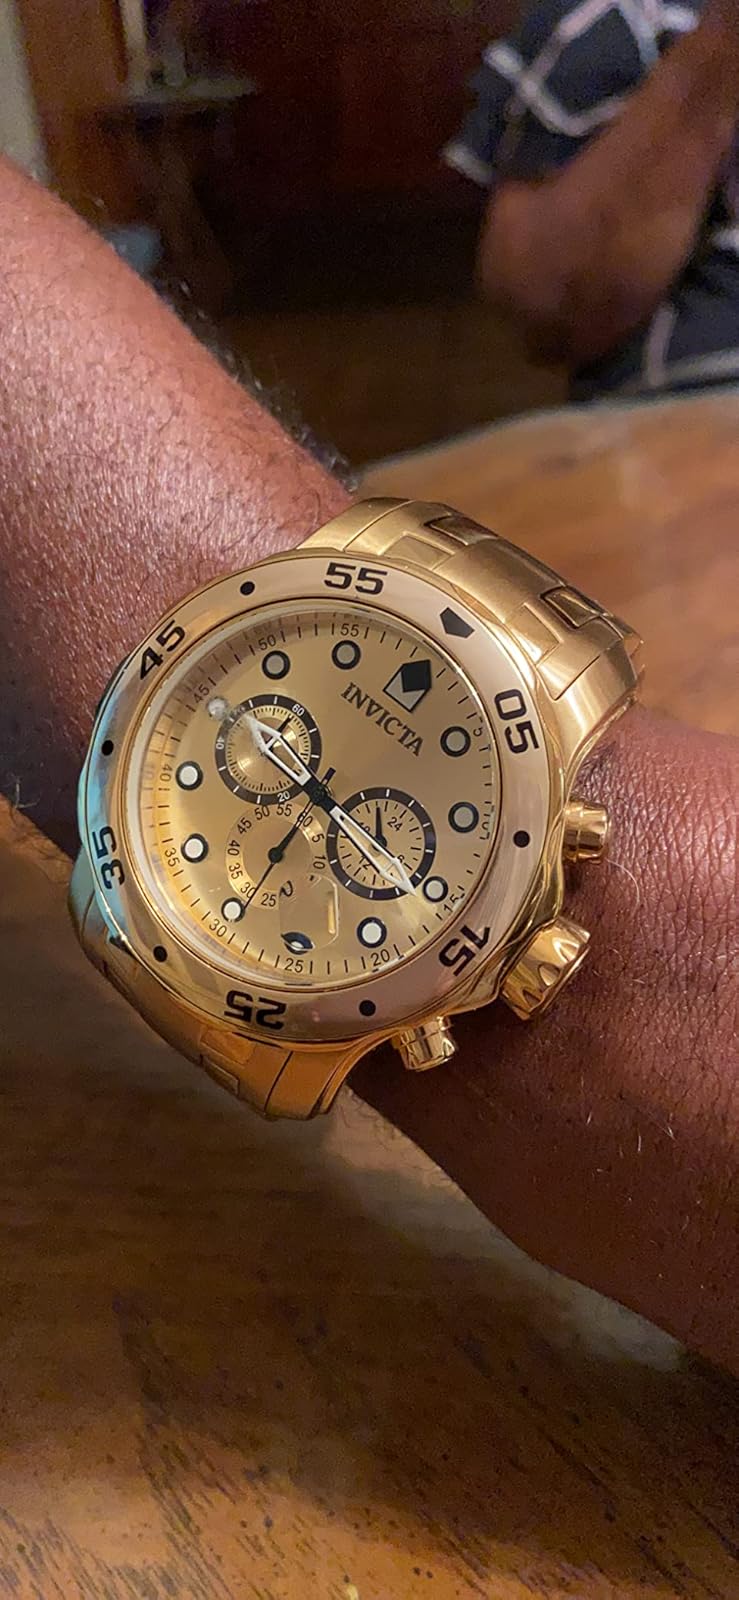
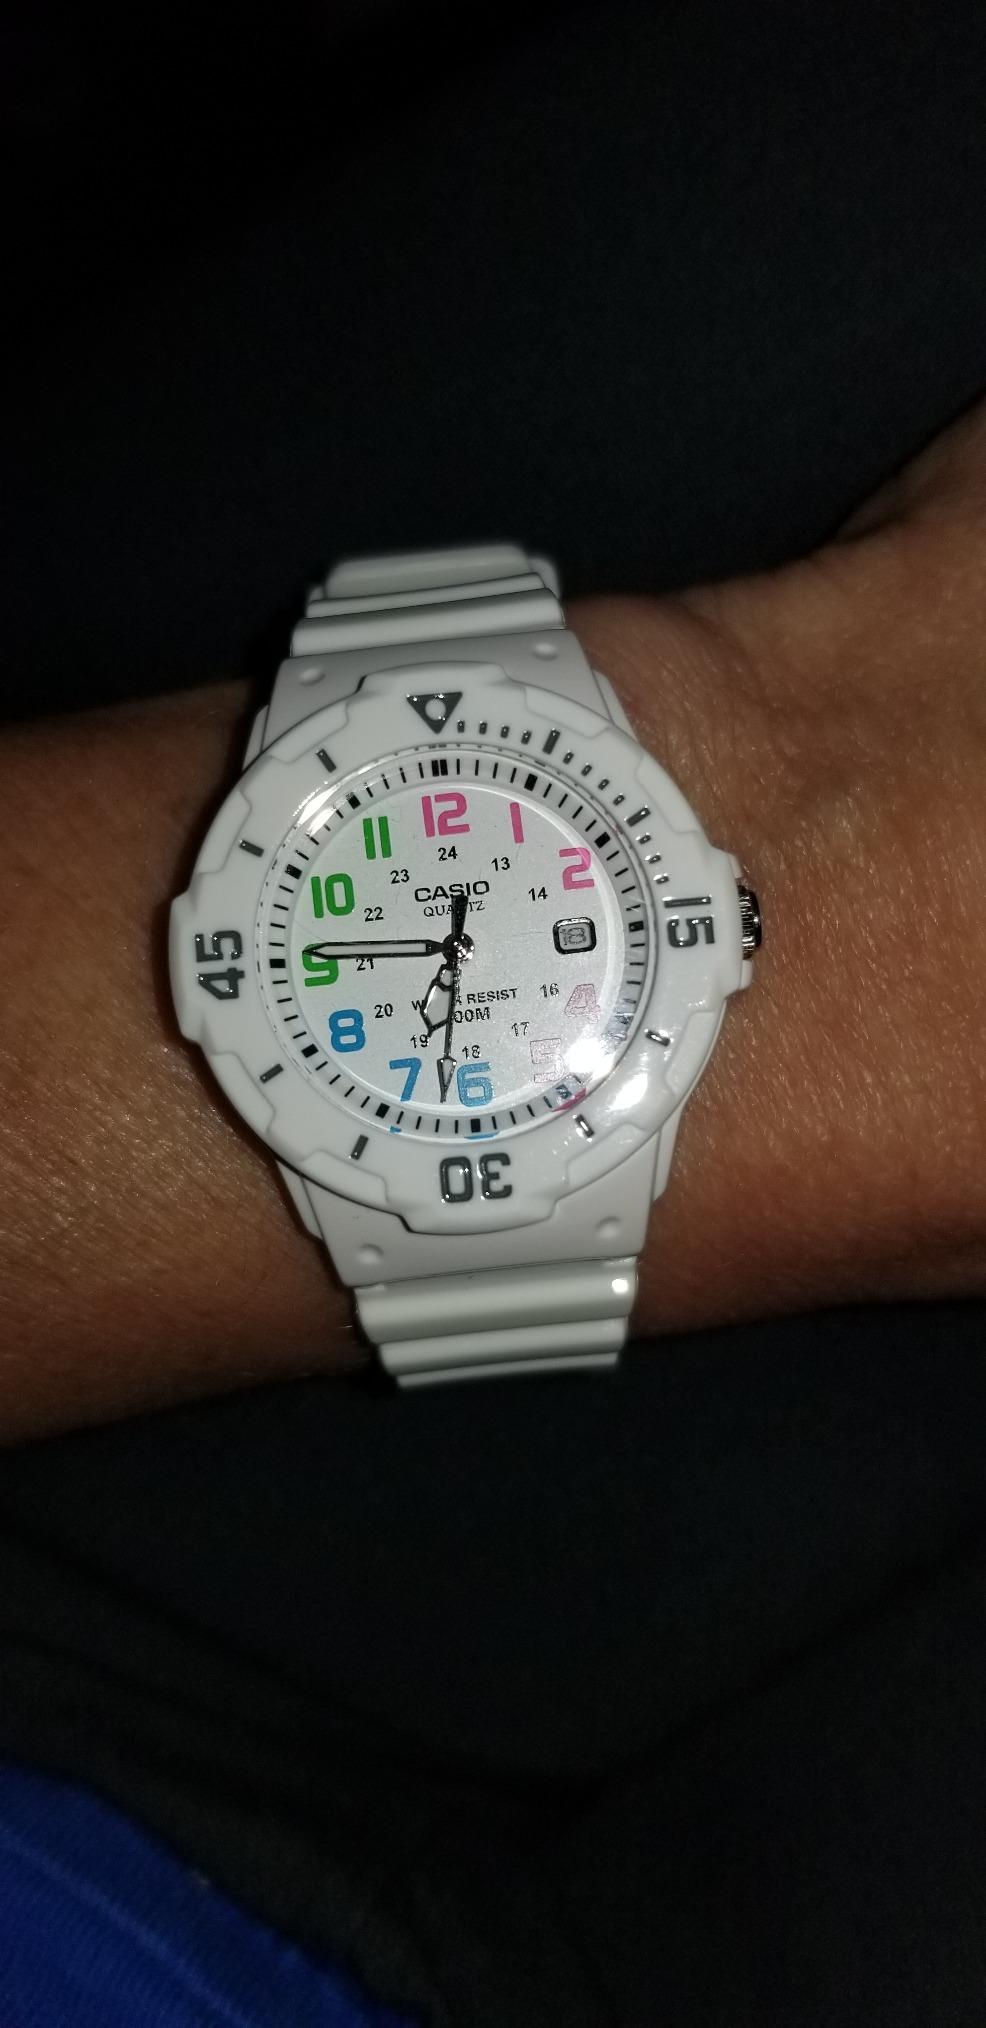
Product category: accessories_watch
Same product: no